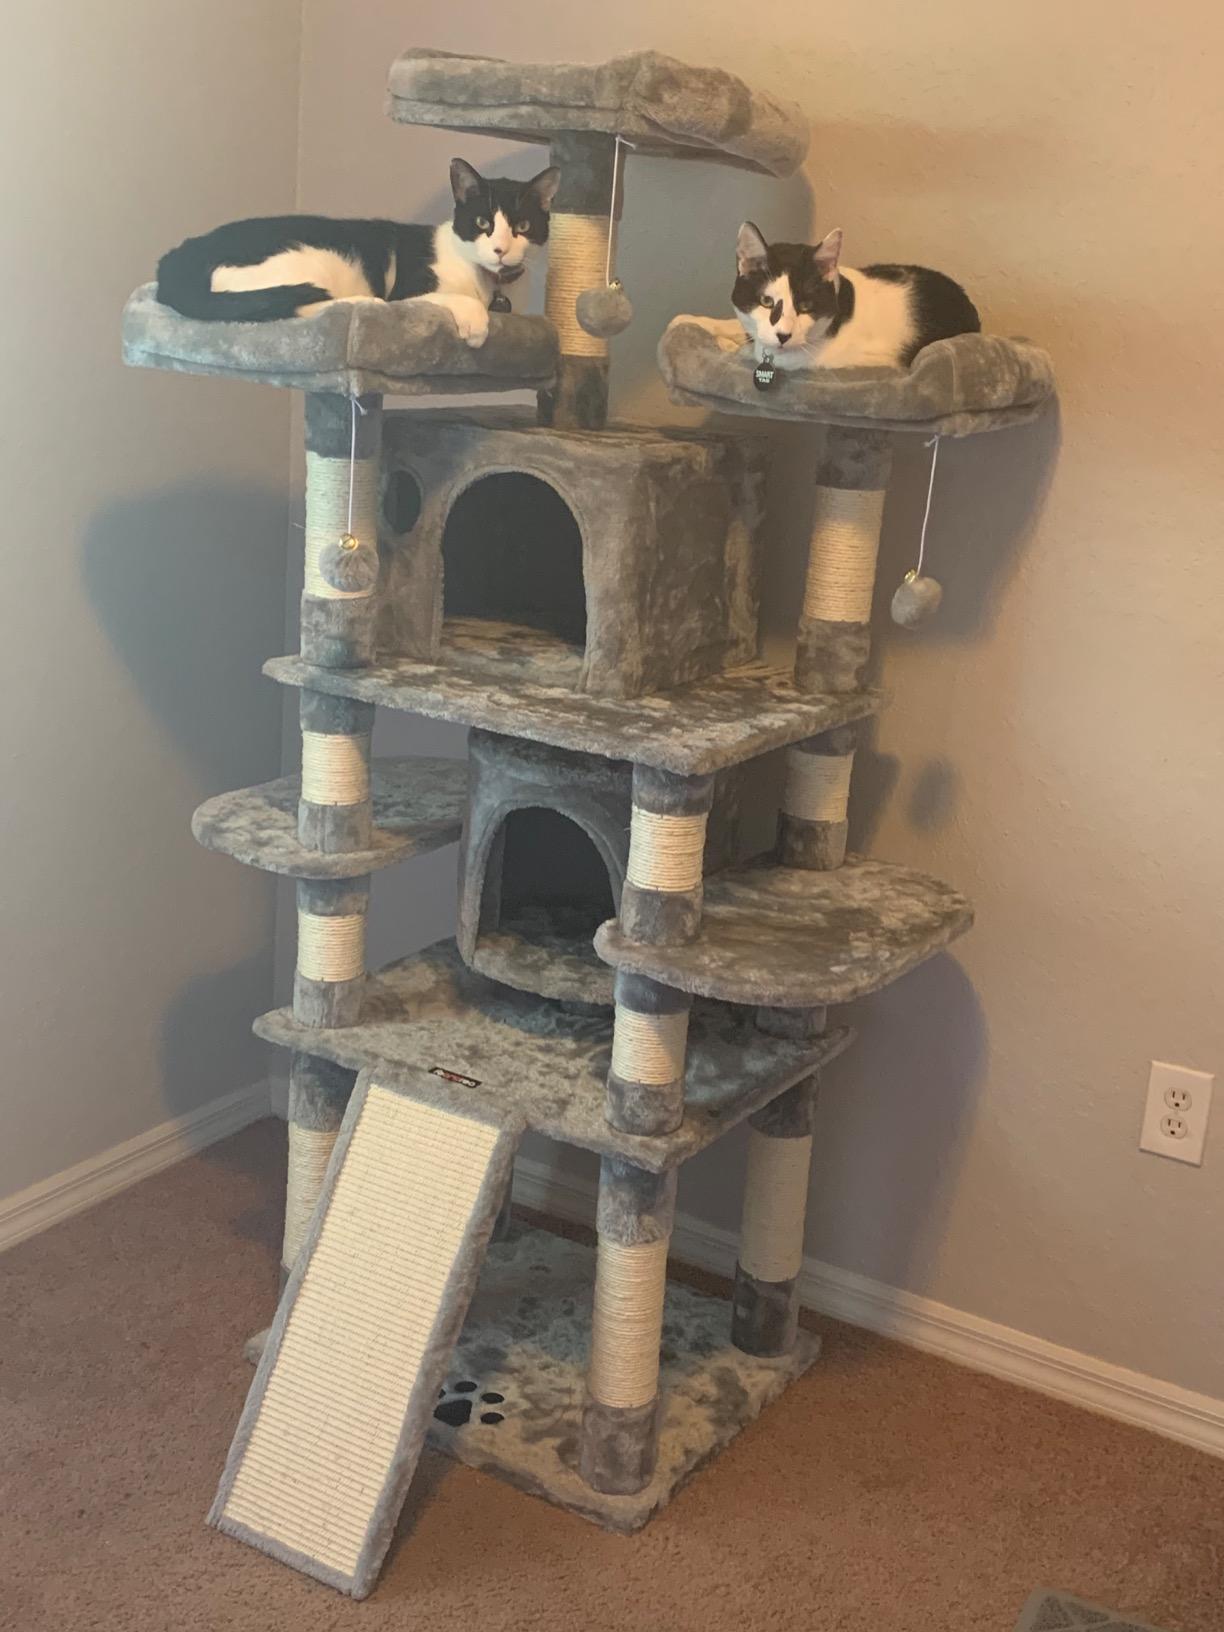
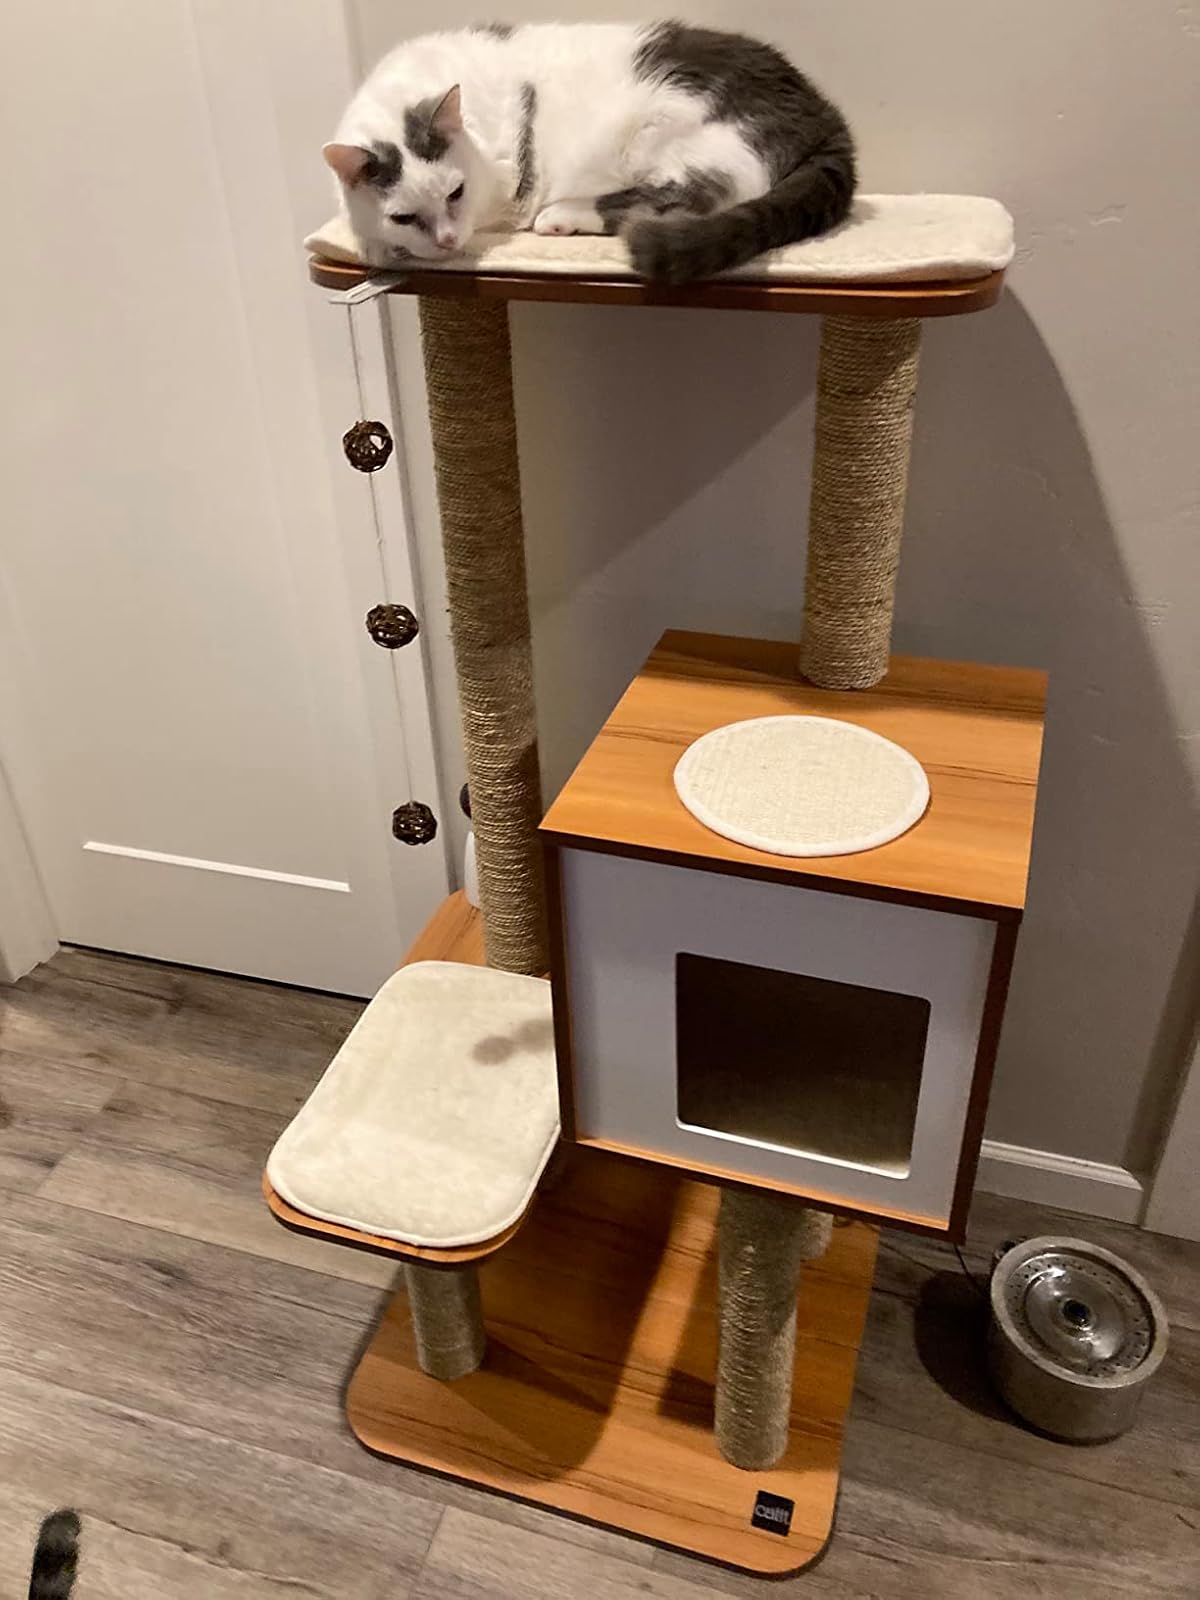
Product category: items_cat tree
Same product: no